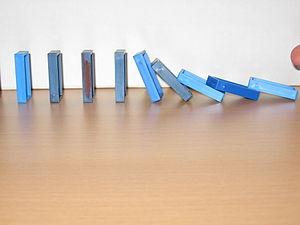
Les Dominos est une nouvelle de science-fiction de Cyril M. Kornbluth.